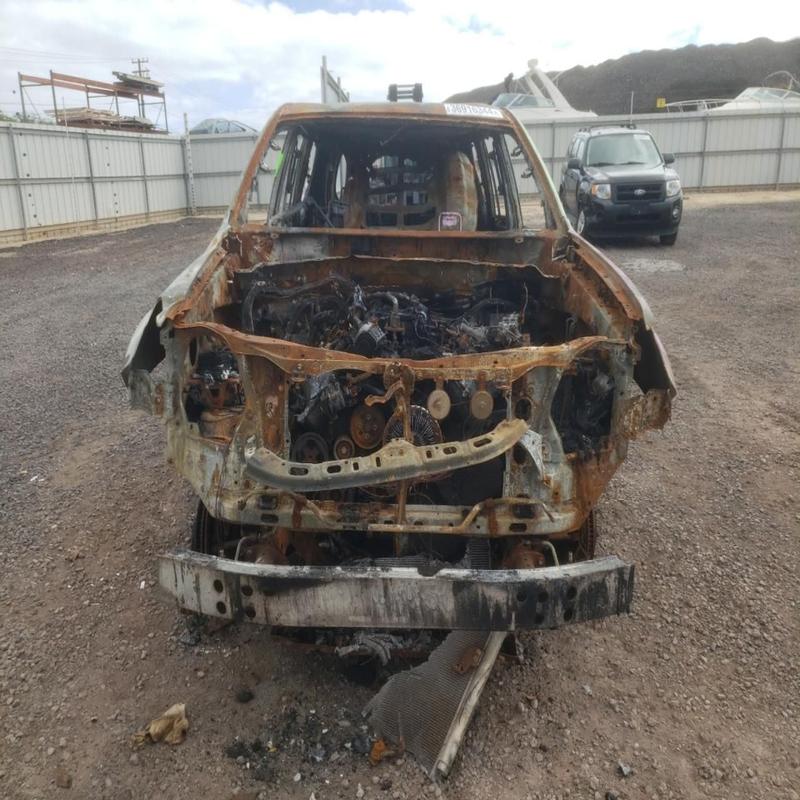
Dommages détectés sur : plaque d'immatriculation avant, porte arrière droite, porte arrière gauche, aile arrière droite, aile arrière gauche, feu arrière droit, feu arrière gauche, plaque d'immatriculation arrière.
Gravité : majeur